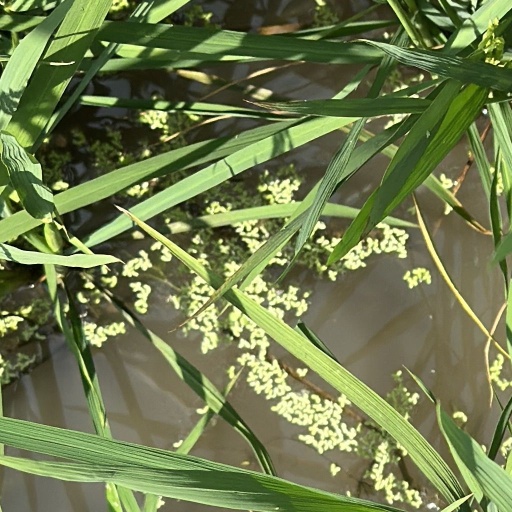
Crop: rice